Diego López de Medrano, Lord of Agoncillo

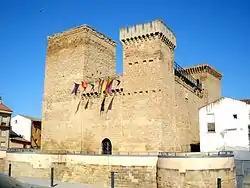
Castle of Aguas Mansas in Agoncillo, La Rioja

Before acquiring Agoncillo from his uncle, Diego López de Medrano purchased various properties from the descendants of Juan Rodríguez de Agoncillo (or Valdefuentes). In 1389, Diego López de Medrano acquired Velilla, La Rioja for 13,000 maravedís. The following year, in 1390, he bought half of San Martín de Berberana (or Barberana), including palaces, houses, casares, woods, and lordship, from Sancho Sánchez de Medrano for 5,000 maravedís. In 1391, he purchased the other half from Sancho for 320 Aragonese florins.